Abolitionism in the United States

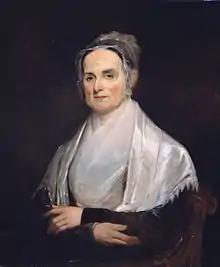
Like many Quakers, Lucretia Mott considered slavery an evil to be opposed.

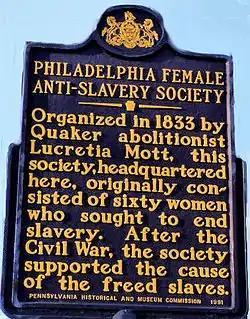
Plaque commemorating the founding of the Female Anti-Slavery Society in Philadelphia in 1833

The American Civil War began with the stated goal of preserving the Union, and Lincoln said repeatedly that on the topic of slavery, he was only opposed to its spread to the Western territories. This view of the war progressively changed, one step at a time, as public sentiment evolved, until by 1865 the war was seen in the North as primarily concerned with ending slavery. The first federal act taken against slavery during the war occurred on 16 April 1862, when Lincoln signed the District of Columbia Compensated Emancipation Act, which abolished slavery in Washington, D.C. A few months later, on June 19, Congress banned slavery in all federal territories, fulfilling Lincoln's 1860 campaign promise. Meanwhile, the Union suddenly found itself dealing with a steady stream of thousands of escaped slaves, achieving freedom, or so they hoped, by crossing Union lines. In response, Congress passed the Confiscation Acts, which essentially declared escaped slaves from the South to be confiscated war property, and thus did not have to be returned to their Confederate owners. Although the initial act did not mention emancipation, the Second Confiscation Act, enacted on 17 July 1862, stated that escaped or liberated slaves belonging to anyone who participated in or supported the rebellion "shall be deemed captives of war, and shall be forever free of their servitude, and not again held as slaves." Pro-Union forces gained control of the border states of Maryland, Missouri, and West Virginia; all three states would abolish slavery before the end of the war. Lincoln issued the Emancipation Proclamation, effective 1 January 1863, which declared only those slaves in Confederate states to be free. The United States Colored Troops began operations in 1863. The Fugitive Slave Act of 1850 was repealed in June 1864. Eventually support for abolition was enough to pass the Thirteenth Amendment, ratified in December 1865, which abolished slavery everywhere in the United States, freeing more than 50,000 people still enslaved in Kentucky and Delaware, in 1865 the only states in which slavery still existed. The Thirteenth Amendment also abolished slavery among the Native American tribes.